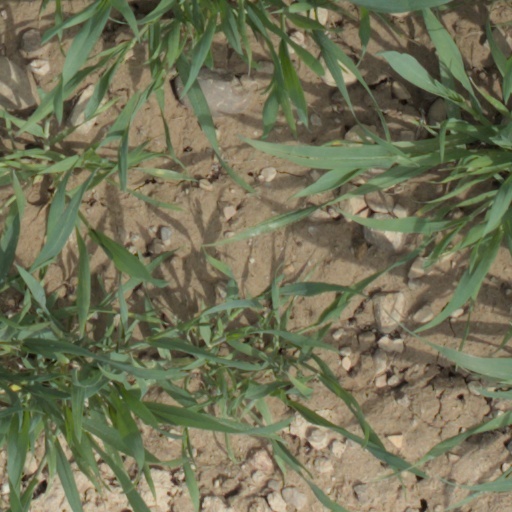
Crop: wheat